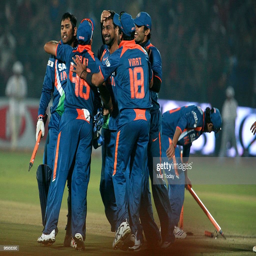
cricket team celebrates its win with cricket player during the international cricket match .